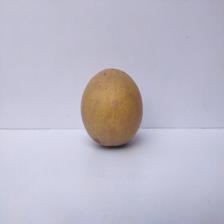
Size: Large